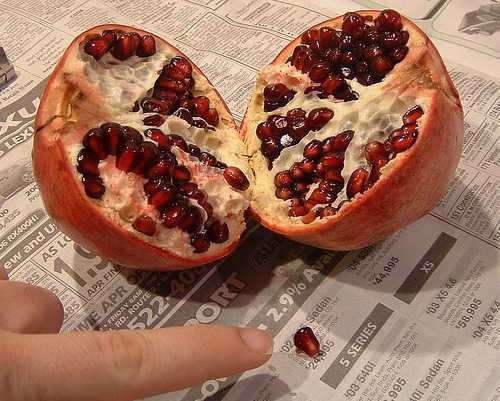
Label: Pomegranate